Supercross (film)

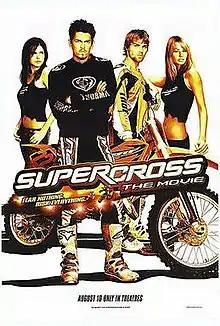
Theatrical release poster

Supercross, marketed and sometimes referred to as Supercross: The Movie, is a 2005 American action film directed by Steve Boyum and starring Steve Howey and Mike Vogel. The film portrays youthful relationships in the world of professional Supercross.